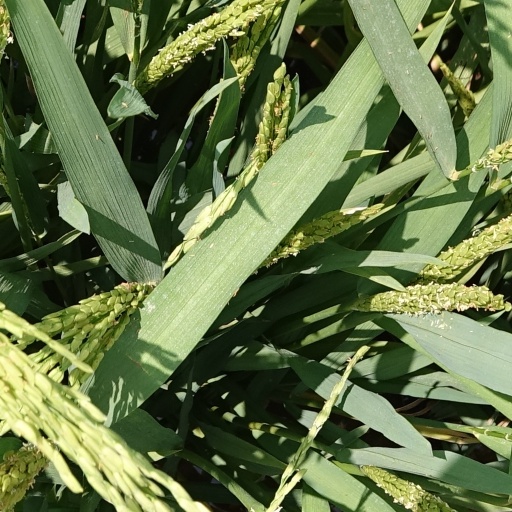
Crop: rice